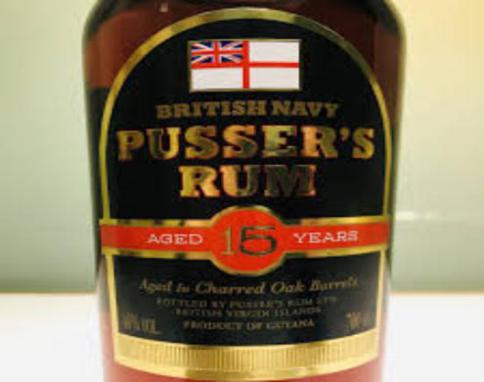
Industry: Food